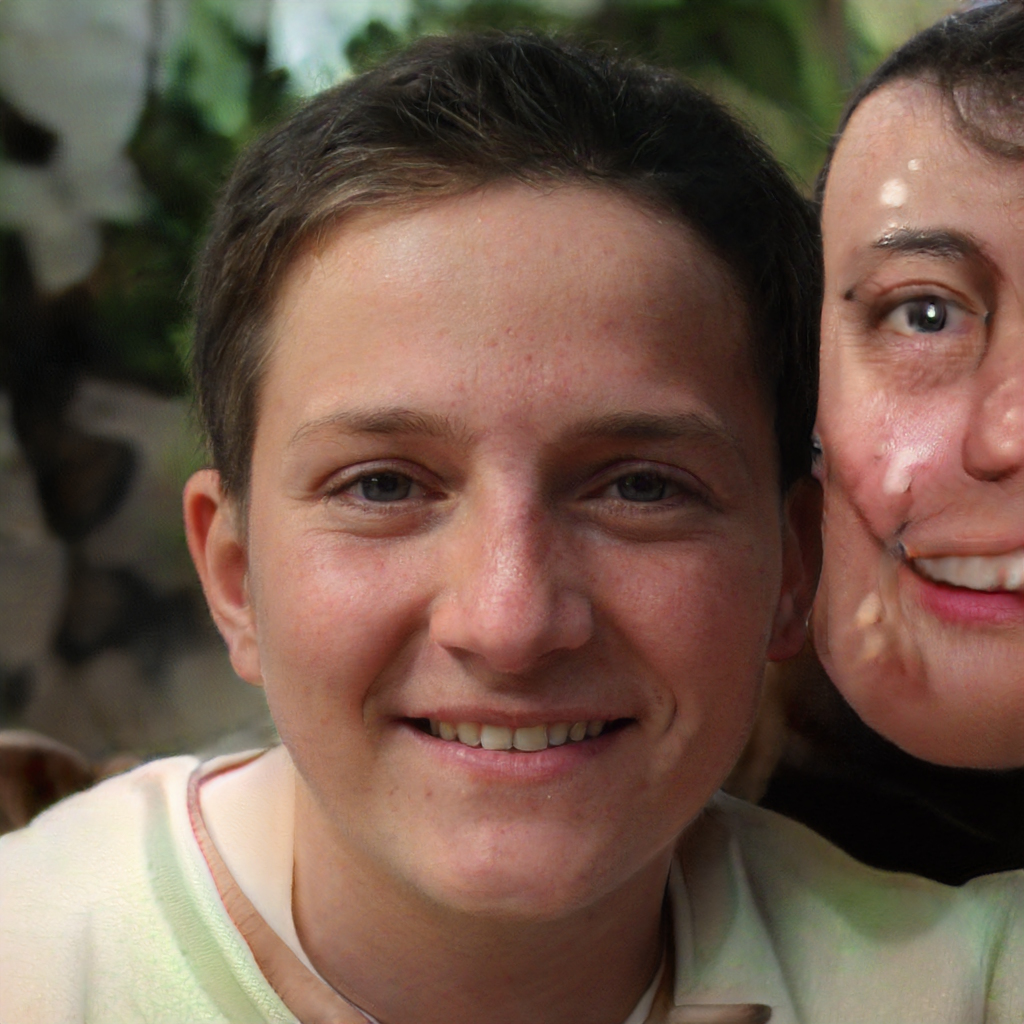
Label: Colored